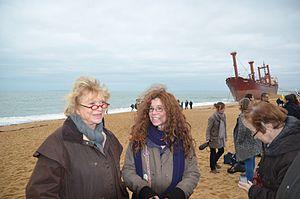
Eva Joly et Julie Le Goïc, candidate aux législatives 2012 dans la deuxième circonscription du Finistère, devant l'épave du TK Bremen sur la plage de Kerminihy à Erdeven.
Le TK Bremen est un cargo battant pavillon maltais qui s'est échoué le 16 décembre 2011 à Erdeven, situé sur la côte de Bretagne sud en France en suscitant une importante couverture médiatique et une vive polémique. Ce vraquier de taille modeste construit en 1982 dans un chantier naval de Pusan en Corée du Sud a été, depuis son lancement, la propriété successive de plusieurs armateurs en changeant parfois de pavillon. Inspecté régulièrement il ne présente pas de défaut de sécurité majeur au moment de l'échouement.